Landmark

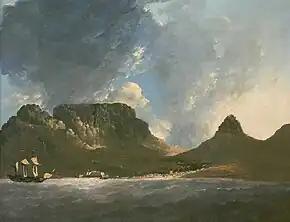
An 18th-century painting of a ship with Table Mountain in the background, used by navigators as the landmark to sail around southern tip of Africa.

A landmark is a recognizable natural or artificial feature used for navigation, a feature that stands out from its near environment and is often visible from long distances.